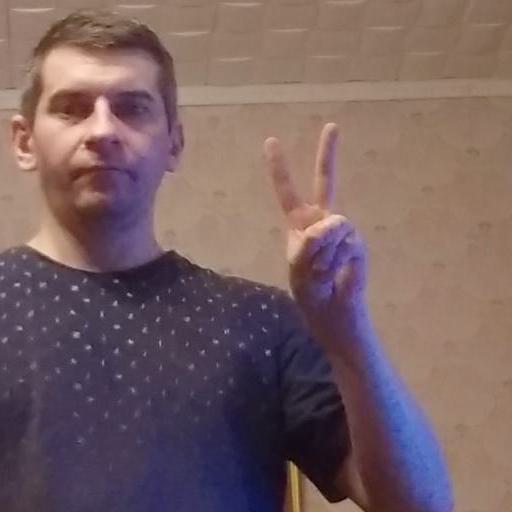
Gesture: peace